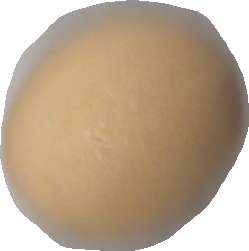
Variety: Dega